Ace Steel

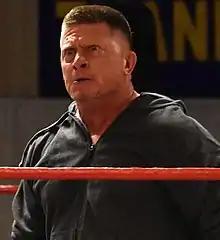
Steel in 2019

Christopher Guy (born January 25, 1973) is an American professional wrestler, better known by his ring name Ace Steel. , he is signed to Total Nonstop Action Wrestling as a producer. He is perhaps best known for his time with Ring of Honor and occasional appearances for World Wrestling Entertainment, as well as his stint in WWE's Ohio Valley Wrestling developmental territory and two short runs in All Elite Wrestling as a backstage producer. As a trainer, he has trained several well-known wrestlers, such as CM Punk, Colt Cabana, and Joe Hendry.